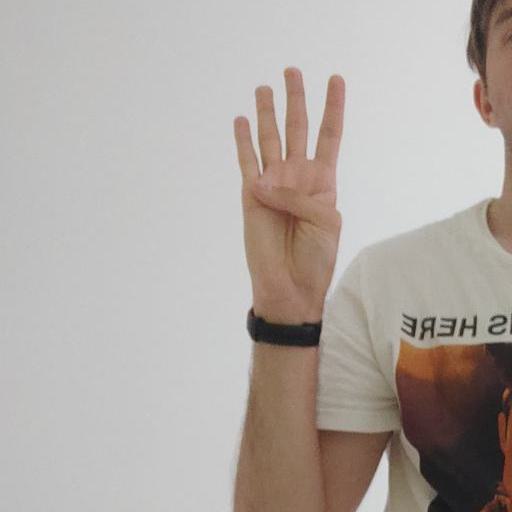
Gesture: four